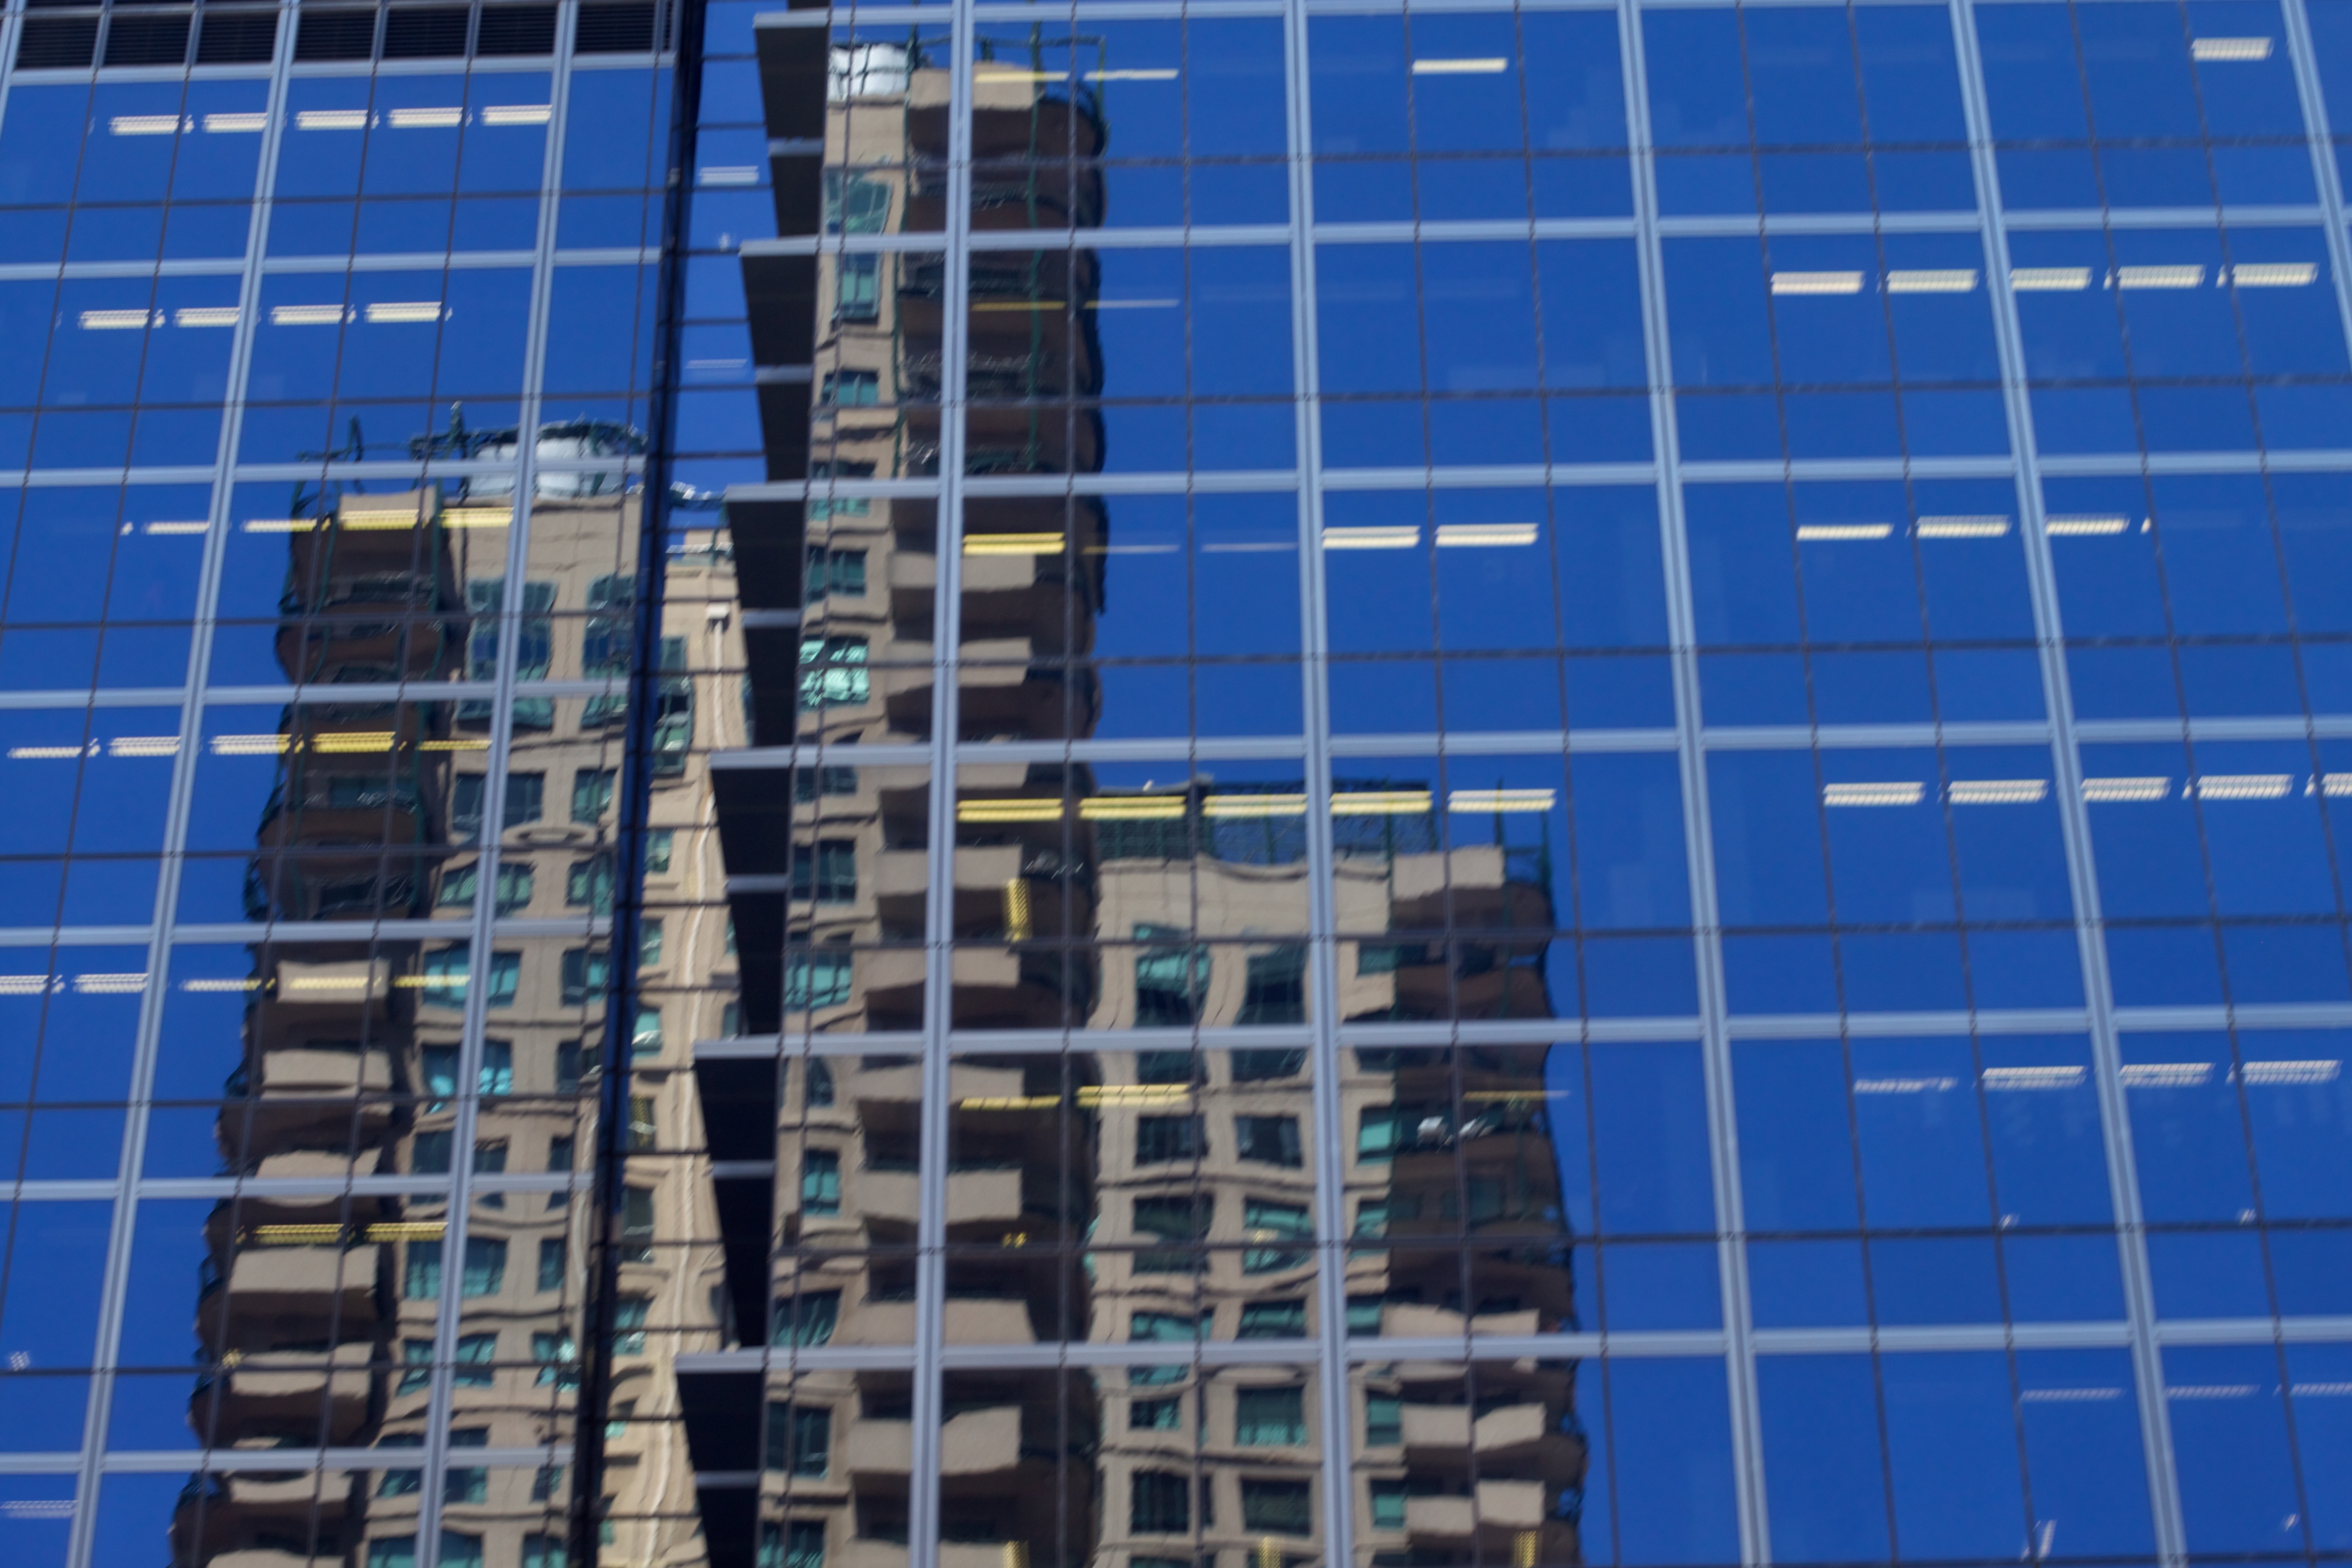
skyscraper, vehicle, facade, stadium, tower block, energy, auodyssey